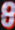
Number: 8